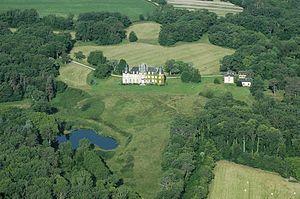
Le château du Bostz à Besson, Allier, France.